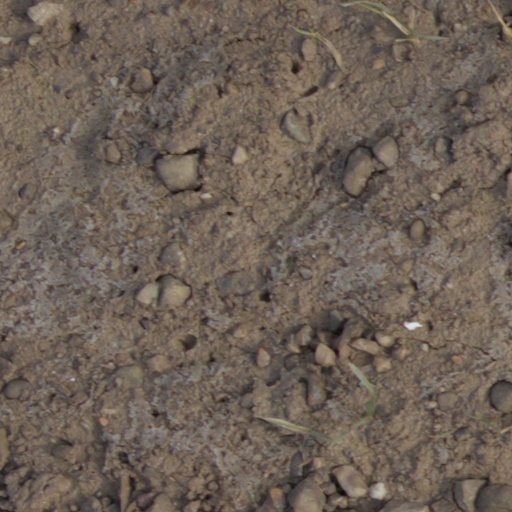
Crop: wheat